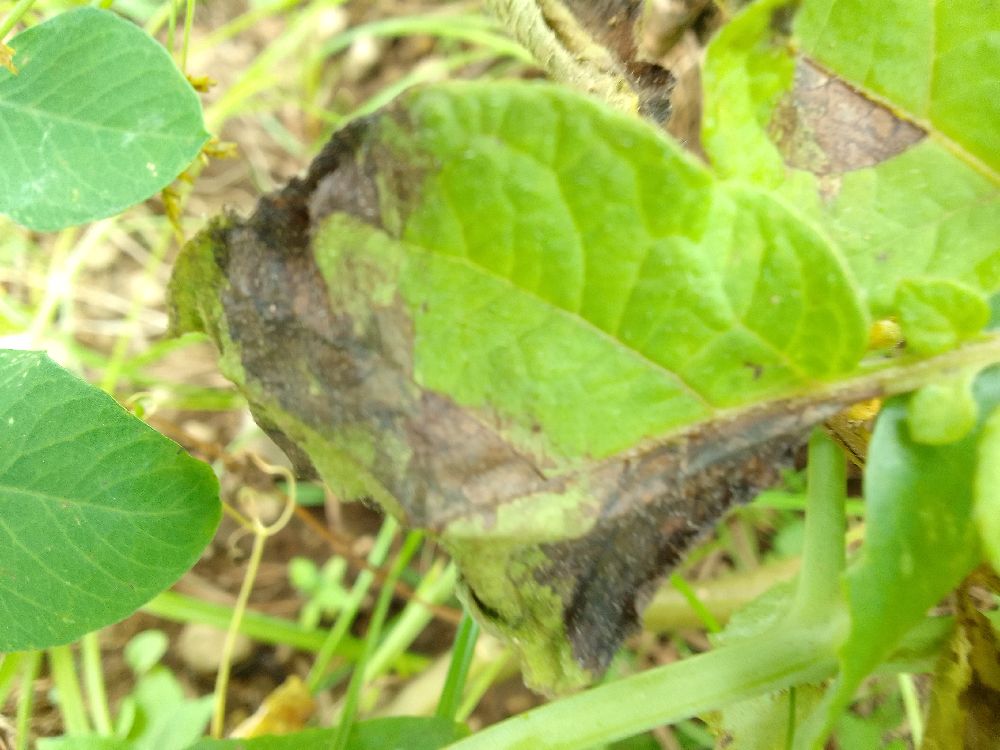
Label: Late blight